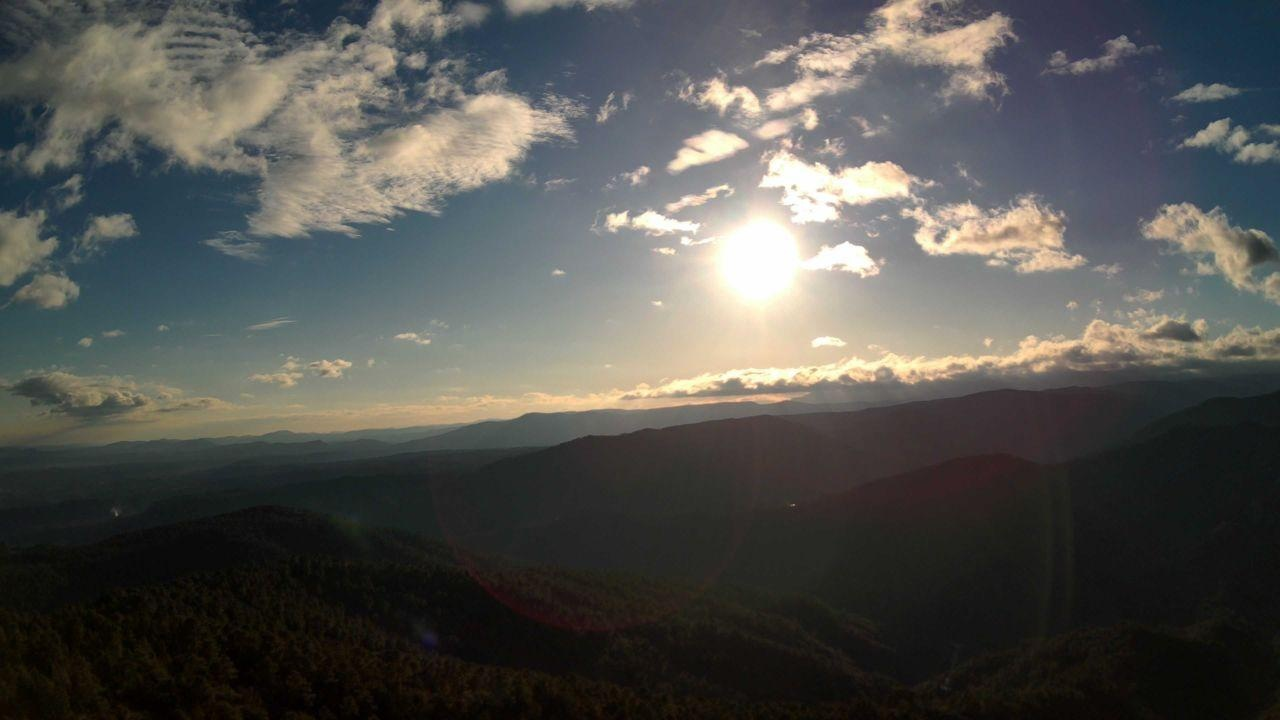
Fire: no
Smoke: yes